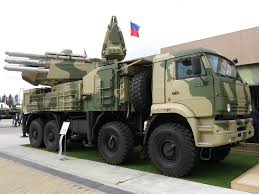
Label: Pantsir-S1